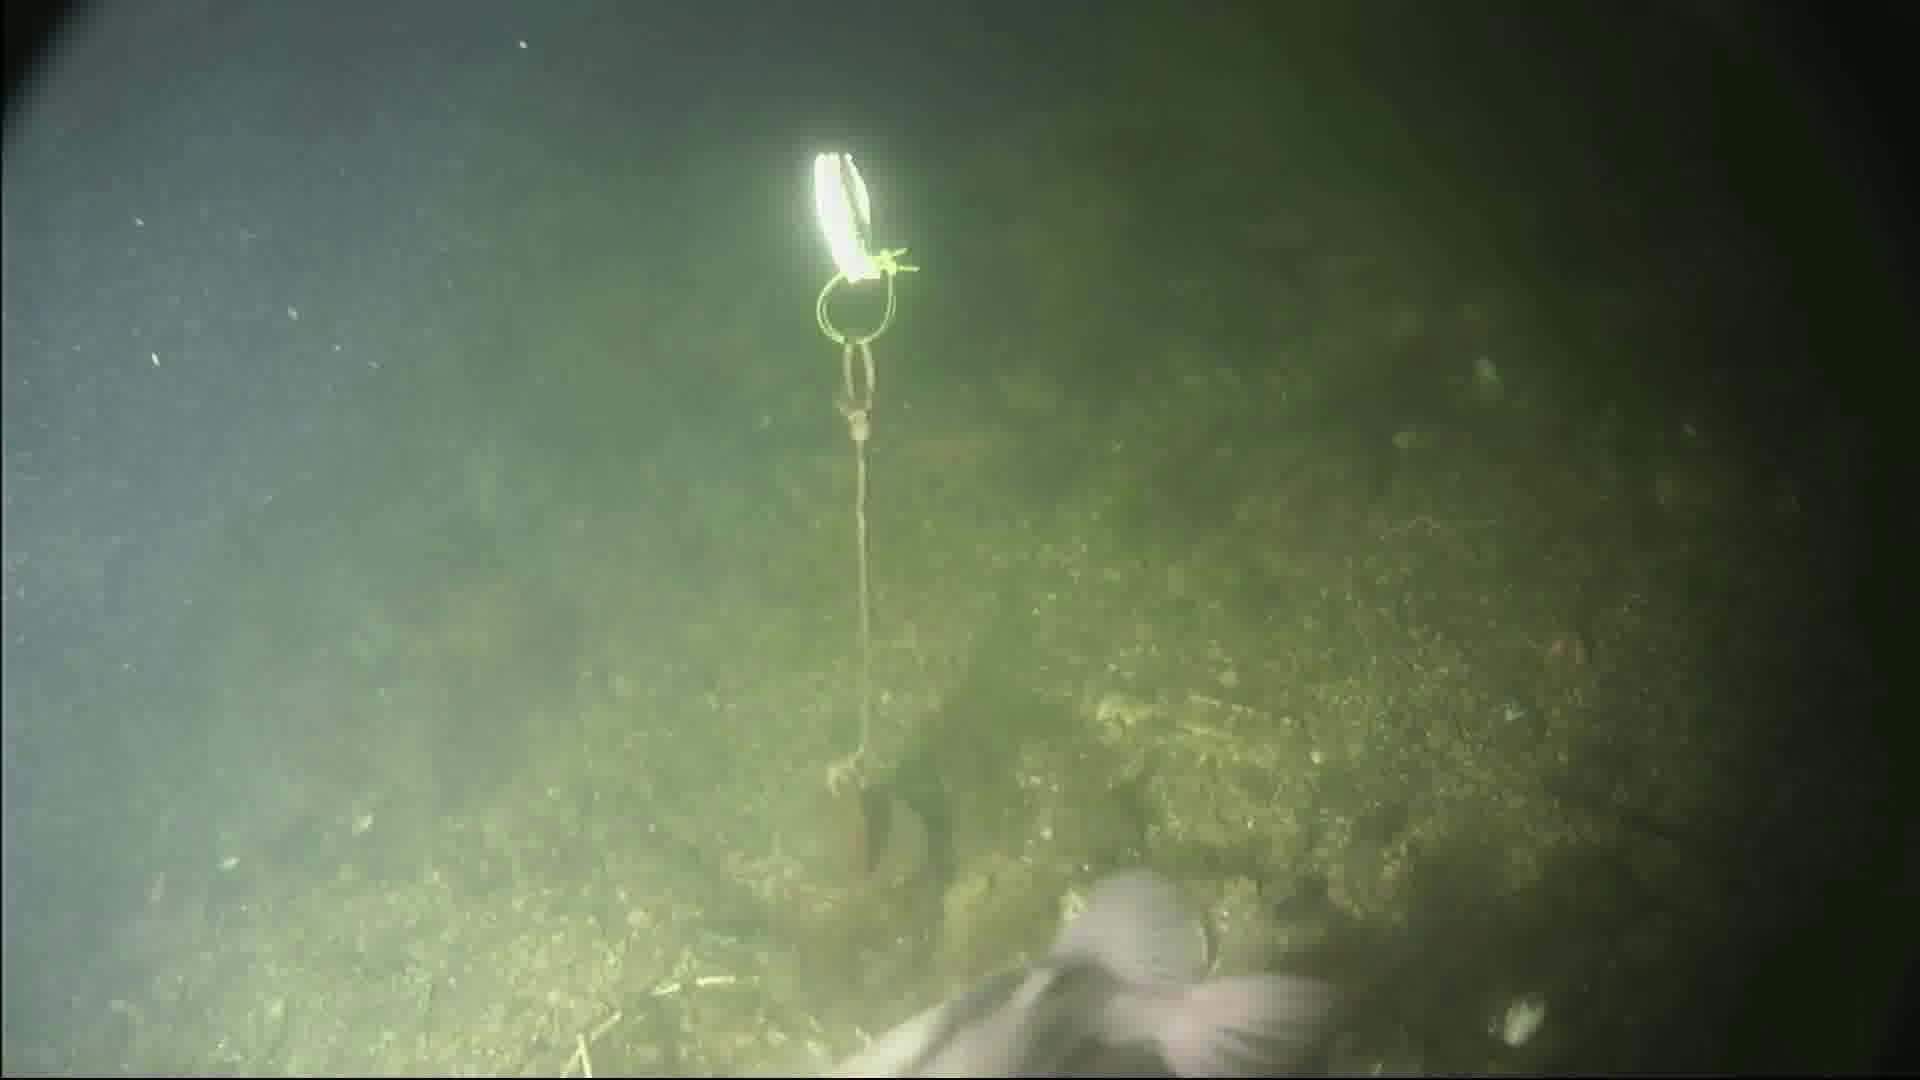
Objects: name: fish